Erin Markey

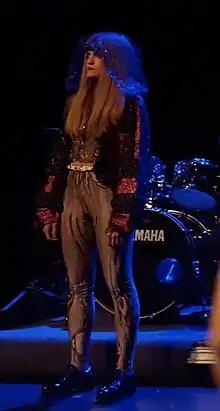
Erin Markey performing at La Chapelle in 2017

Erin Markey (born 1981) is an American writer, comedian, and performance artist based in New York City. Markey's work combines elements of cabaret theater and comedy and often incorporates stories of their childhood in the Midwest. "The New York Times" has described Markey variously as "hilariously sociopathic" and as having "a cult following as an alt-cabaret star with swaggering confidence and off-kilter sense of humor."